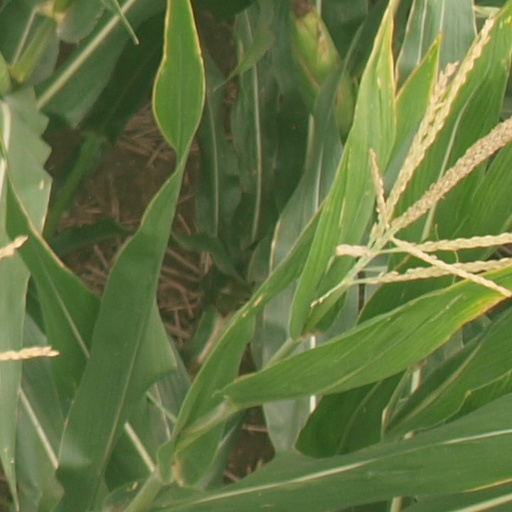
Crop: maize; corn